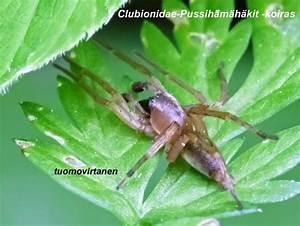
spider